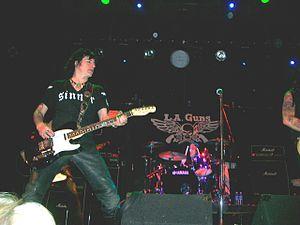
L.A. Guns est un groupe de rock et heavy metal américain, originaire de Los Angeles, en Californie. Plusieurs membres du groupe Guns N' Roses ont fait partie de L.A. Guns. La première incarnation du groupe comprend Tracii Guns en 1983 qui fusionnera avec Hollywood Rose pour former Guns N' Roses en 1984. En 1985, le groupe est reformé par Guns et le chanteur Paul Black, qui recruteront Mick Cripps et Nickey Alexander. Black sera ensuite remplacé par le chanteur du groupe Girl, Phil Lewis.